Monggo bread

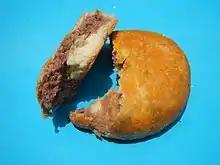

Monggo bread, known in the Philippines as pan de monggo, is a Filipino bread with a distinctive filling made from mung bean or adzuki bean paste.